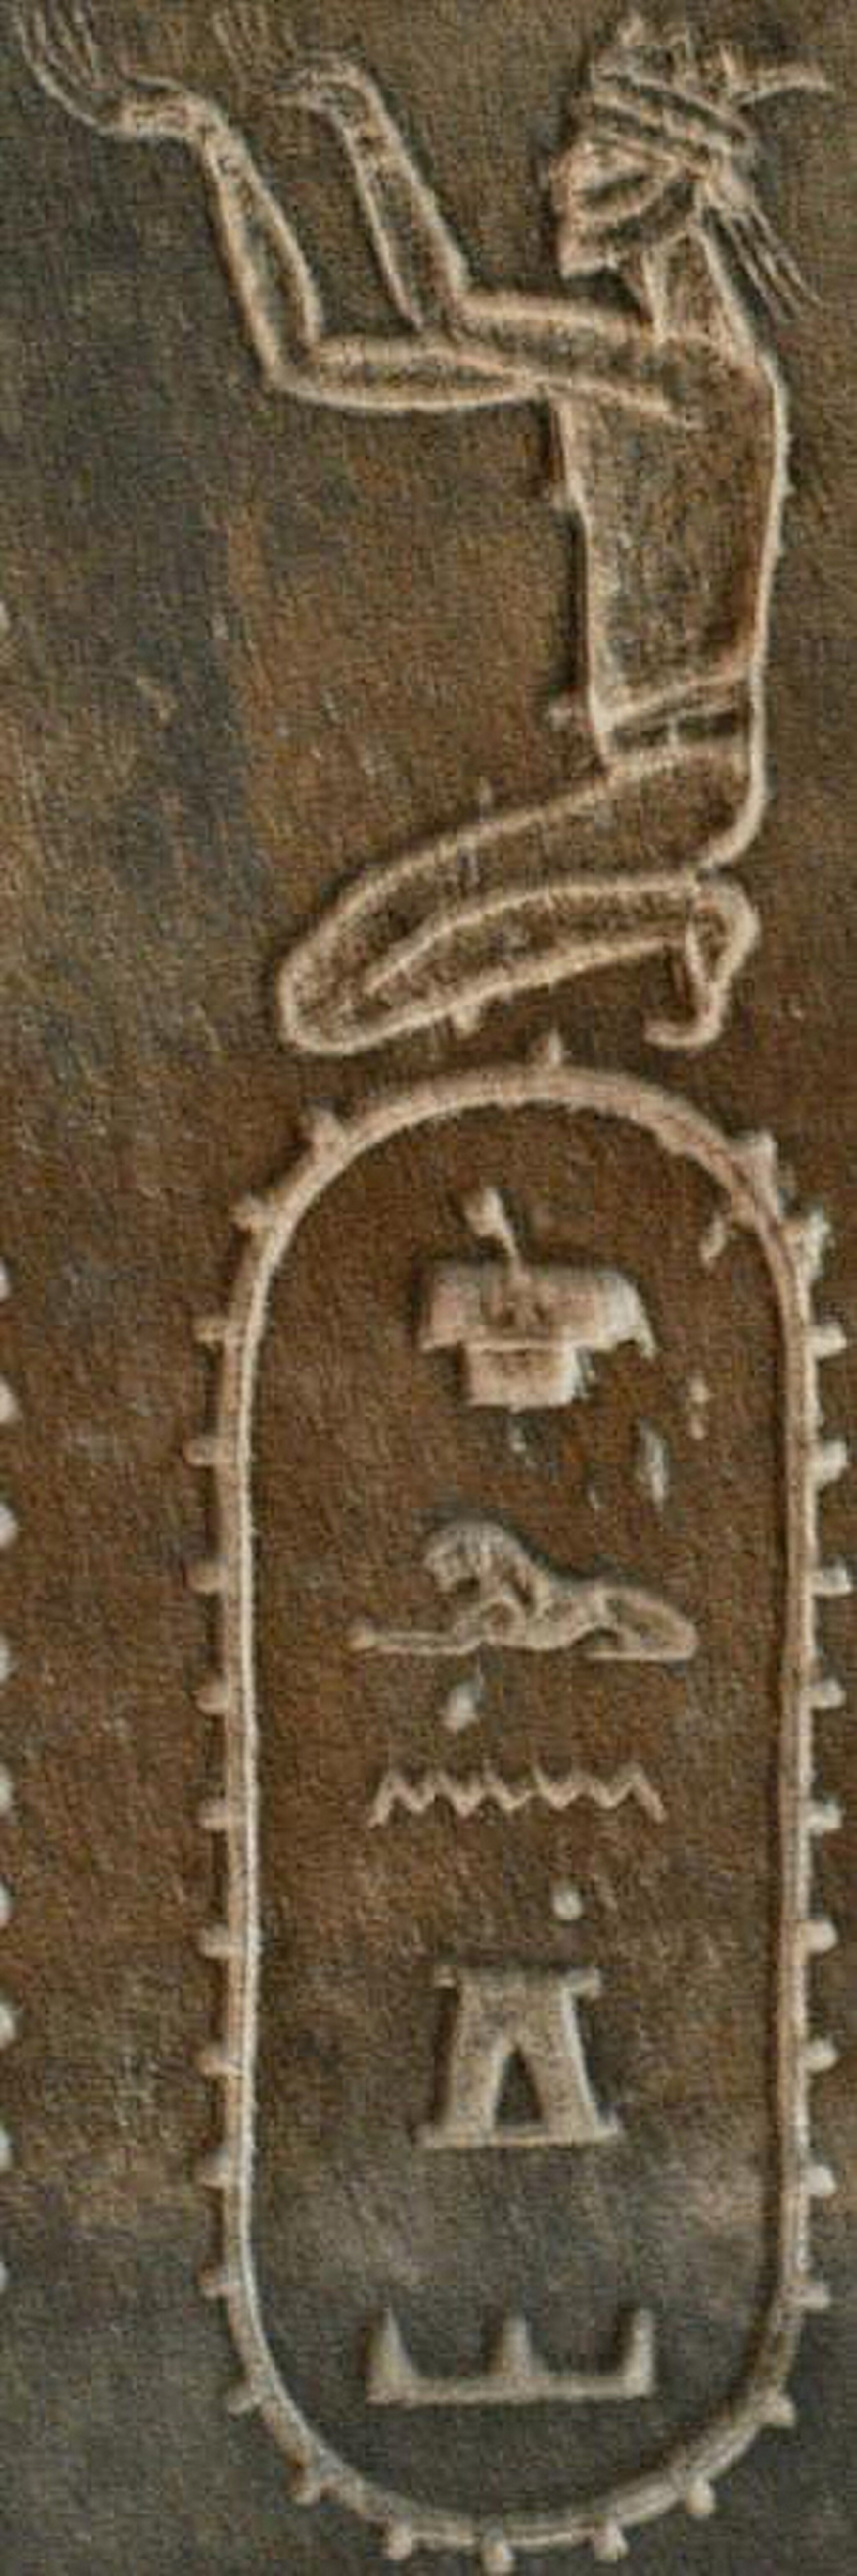
Title: Darius I statue Drangiana
Description: Darius I statue Drangiana
Date: 2018-10-13
Categories: CC-Zero, Statue of Darius I